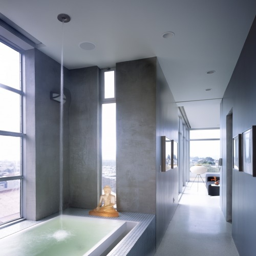
faucet from the ceiling , what !